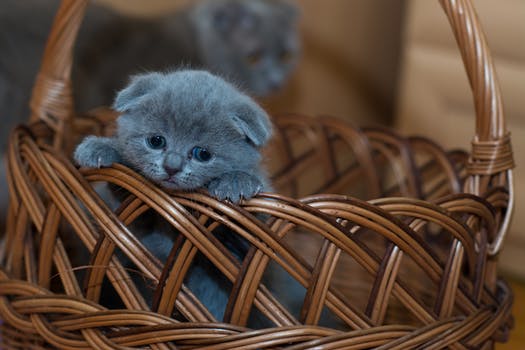
Label: No Watermark